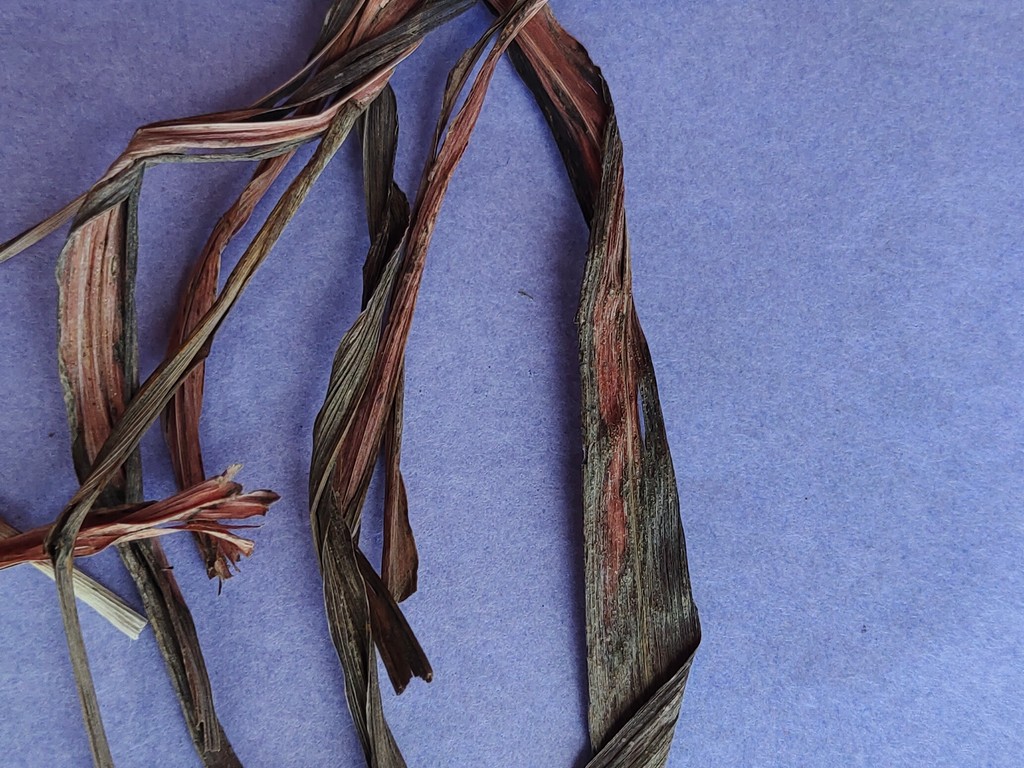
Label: Dried